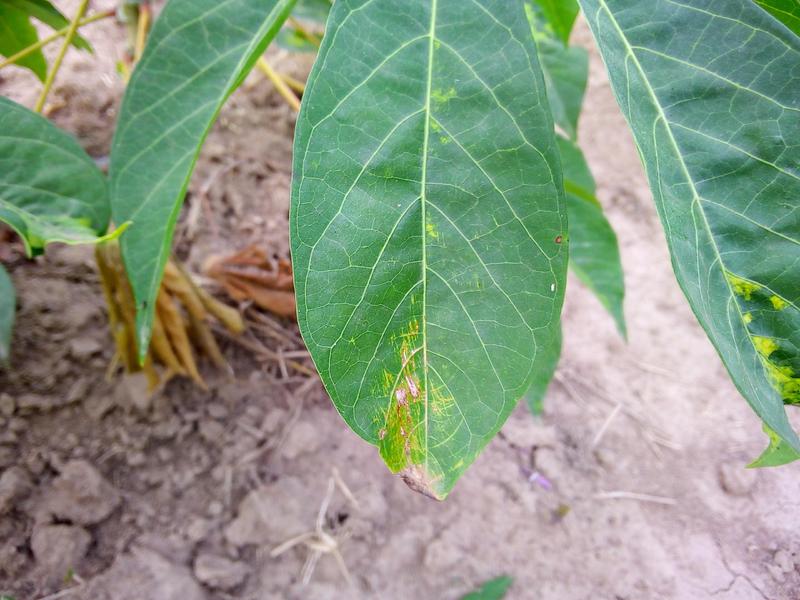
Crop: cassava
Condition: mosaic_disease